Women in engineering

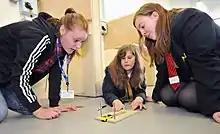
Female engineering students in class

Though women tend to make up more than half of the undergraduate population in Canada, the number of women in engineering is disproportionately low. In 2017, 21.8% of undergraduate engineering students were women, and 20.6% of undergraduate engineering degrees were awarded to women. The enrollment of women in engineering climbed from 16% in 1991 to over 20% in 2001, but by 2009 this number had fallen to 17%. One commentator attributed this drop to a number of factors, such as the failure of higher education programs to explain how engineering can improve others' lives, a lack of awareness of what engineers do, lack of networking opportunities and discomfort of being in a male-dominated environment and the perception that women must adapt to fit in.